Child and family services

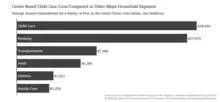
Average annual expenditures for a family of four in the United States (two adults, two children)

Research suggests that child care is a critical component of livable communities for many families in urban, suburban, and rural areas, and that local planning policies can play an important role in ensuring adequate child care. The majority of parents who work depend upon formal, organized out-of-home care.